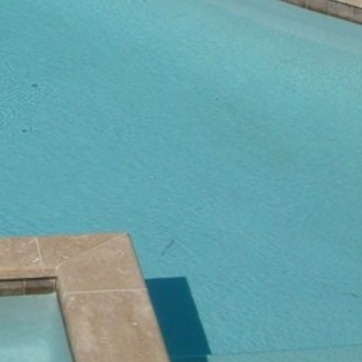
Material: water